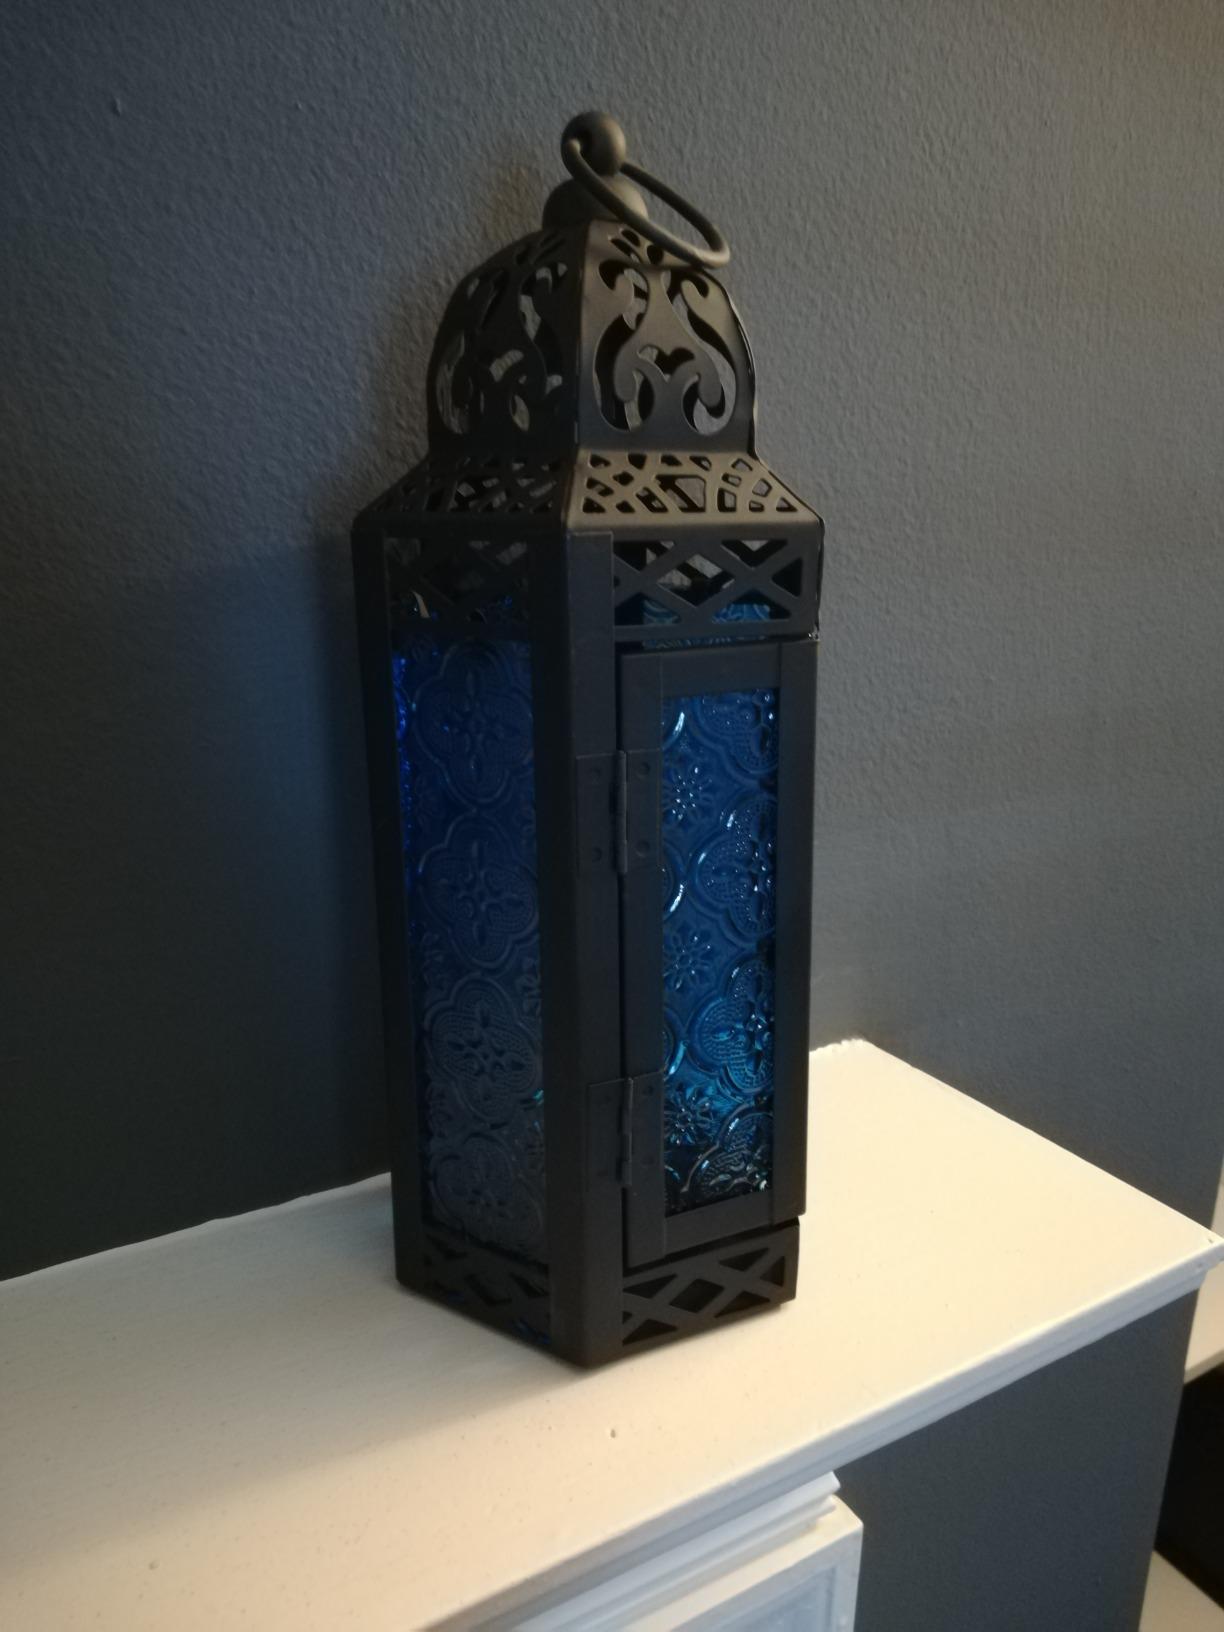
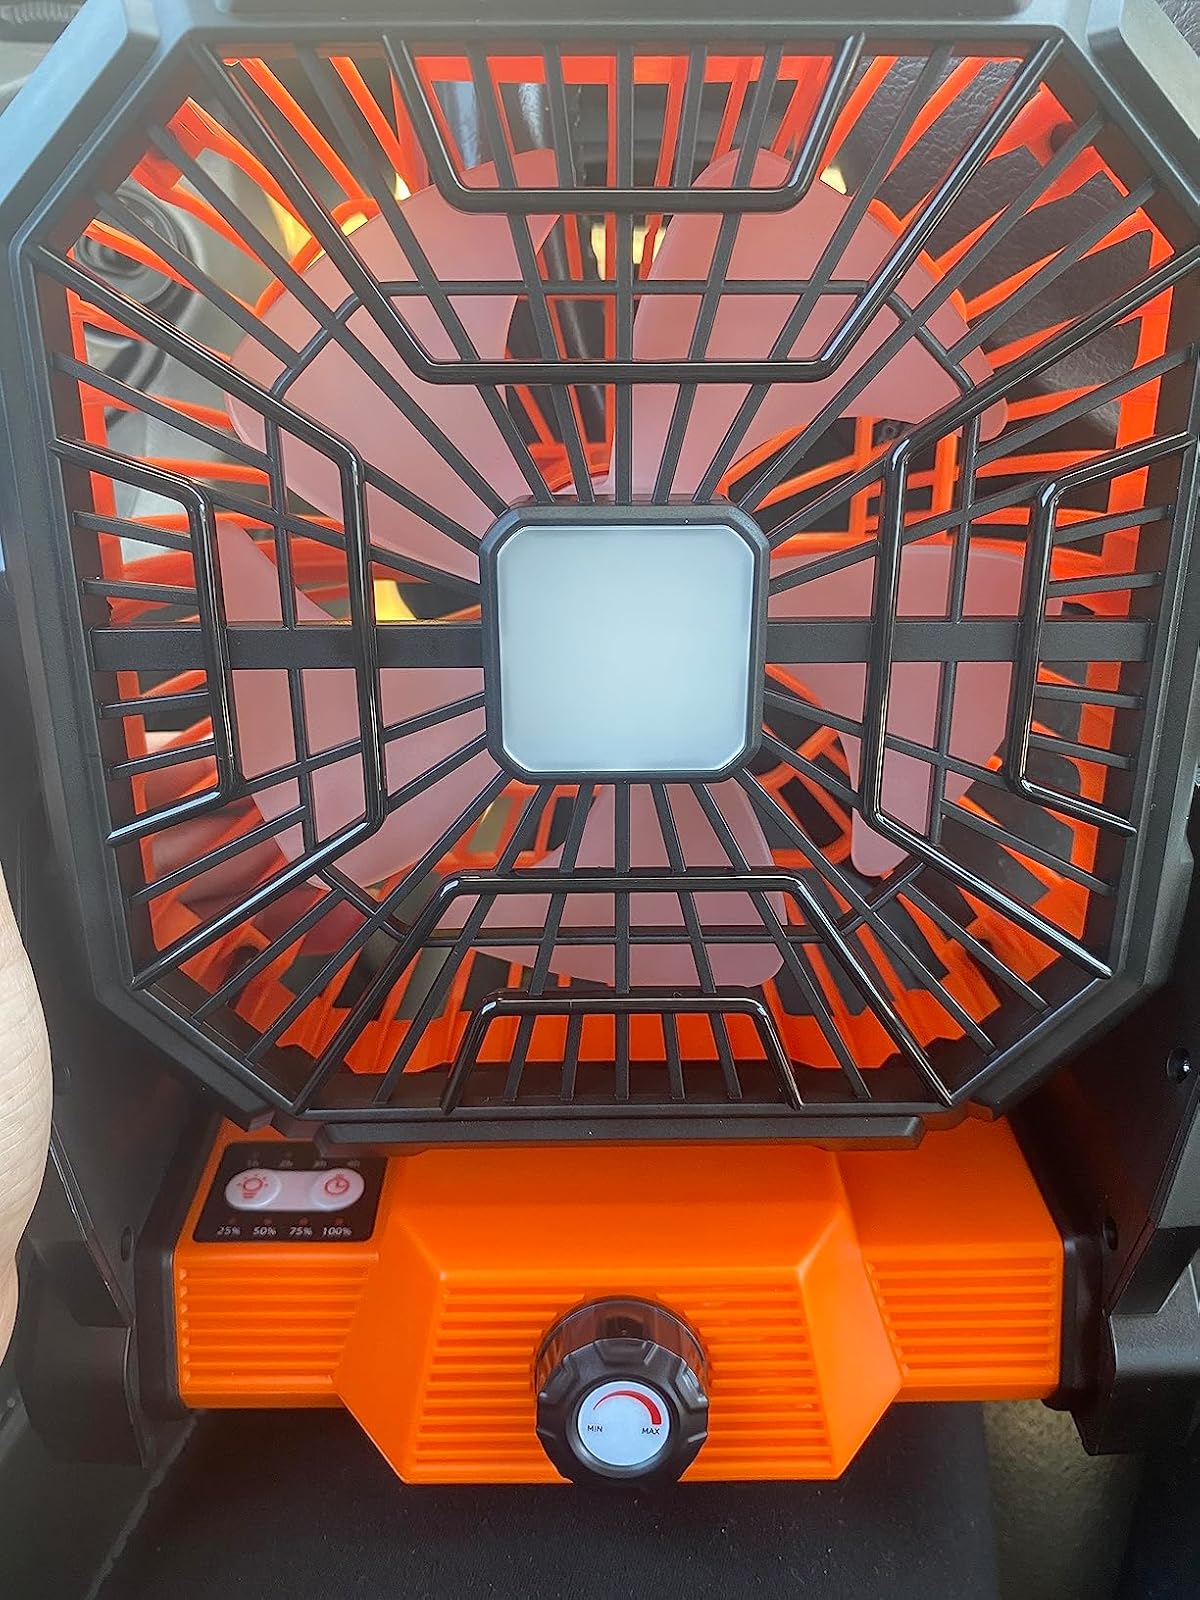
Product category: lantern
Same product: no